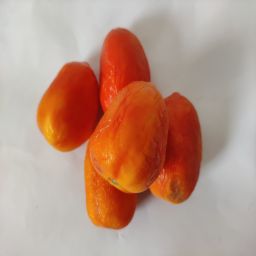
Crop: Tomato
Quality: Old